School Is Over

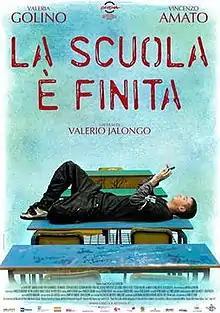

School Is Over is a 2010 Italian drama film directed by Valerio Jalongo. It was screened in competition at the 2010 Rome Film Festival and nominated for a Golden Marc'Aurelio Award. It was also nominated for the Silver Ribbon Award for Best Score by the Italian National Syndicate of Film Journalists in 2011.